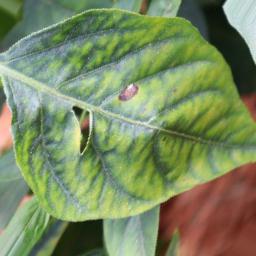
Label: cercospora